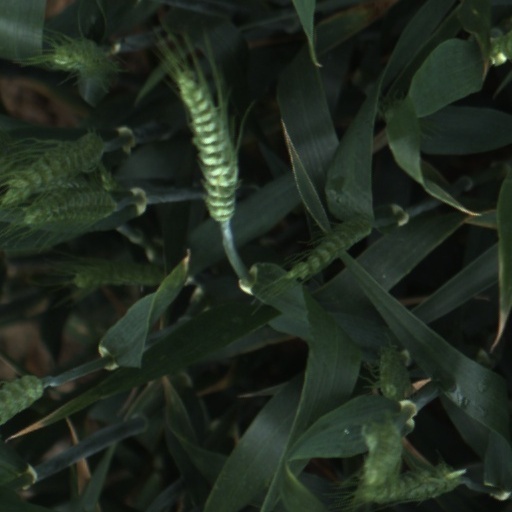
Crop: wheat